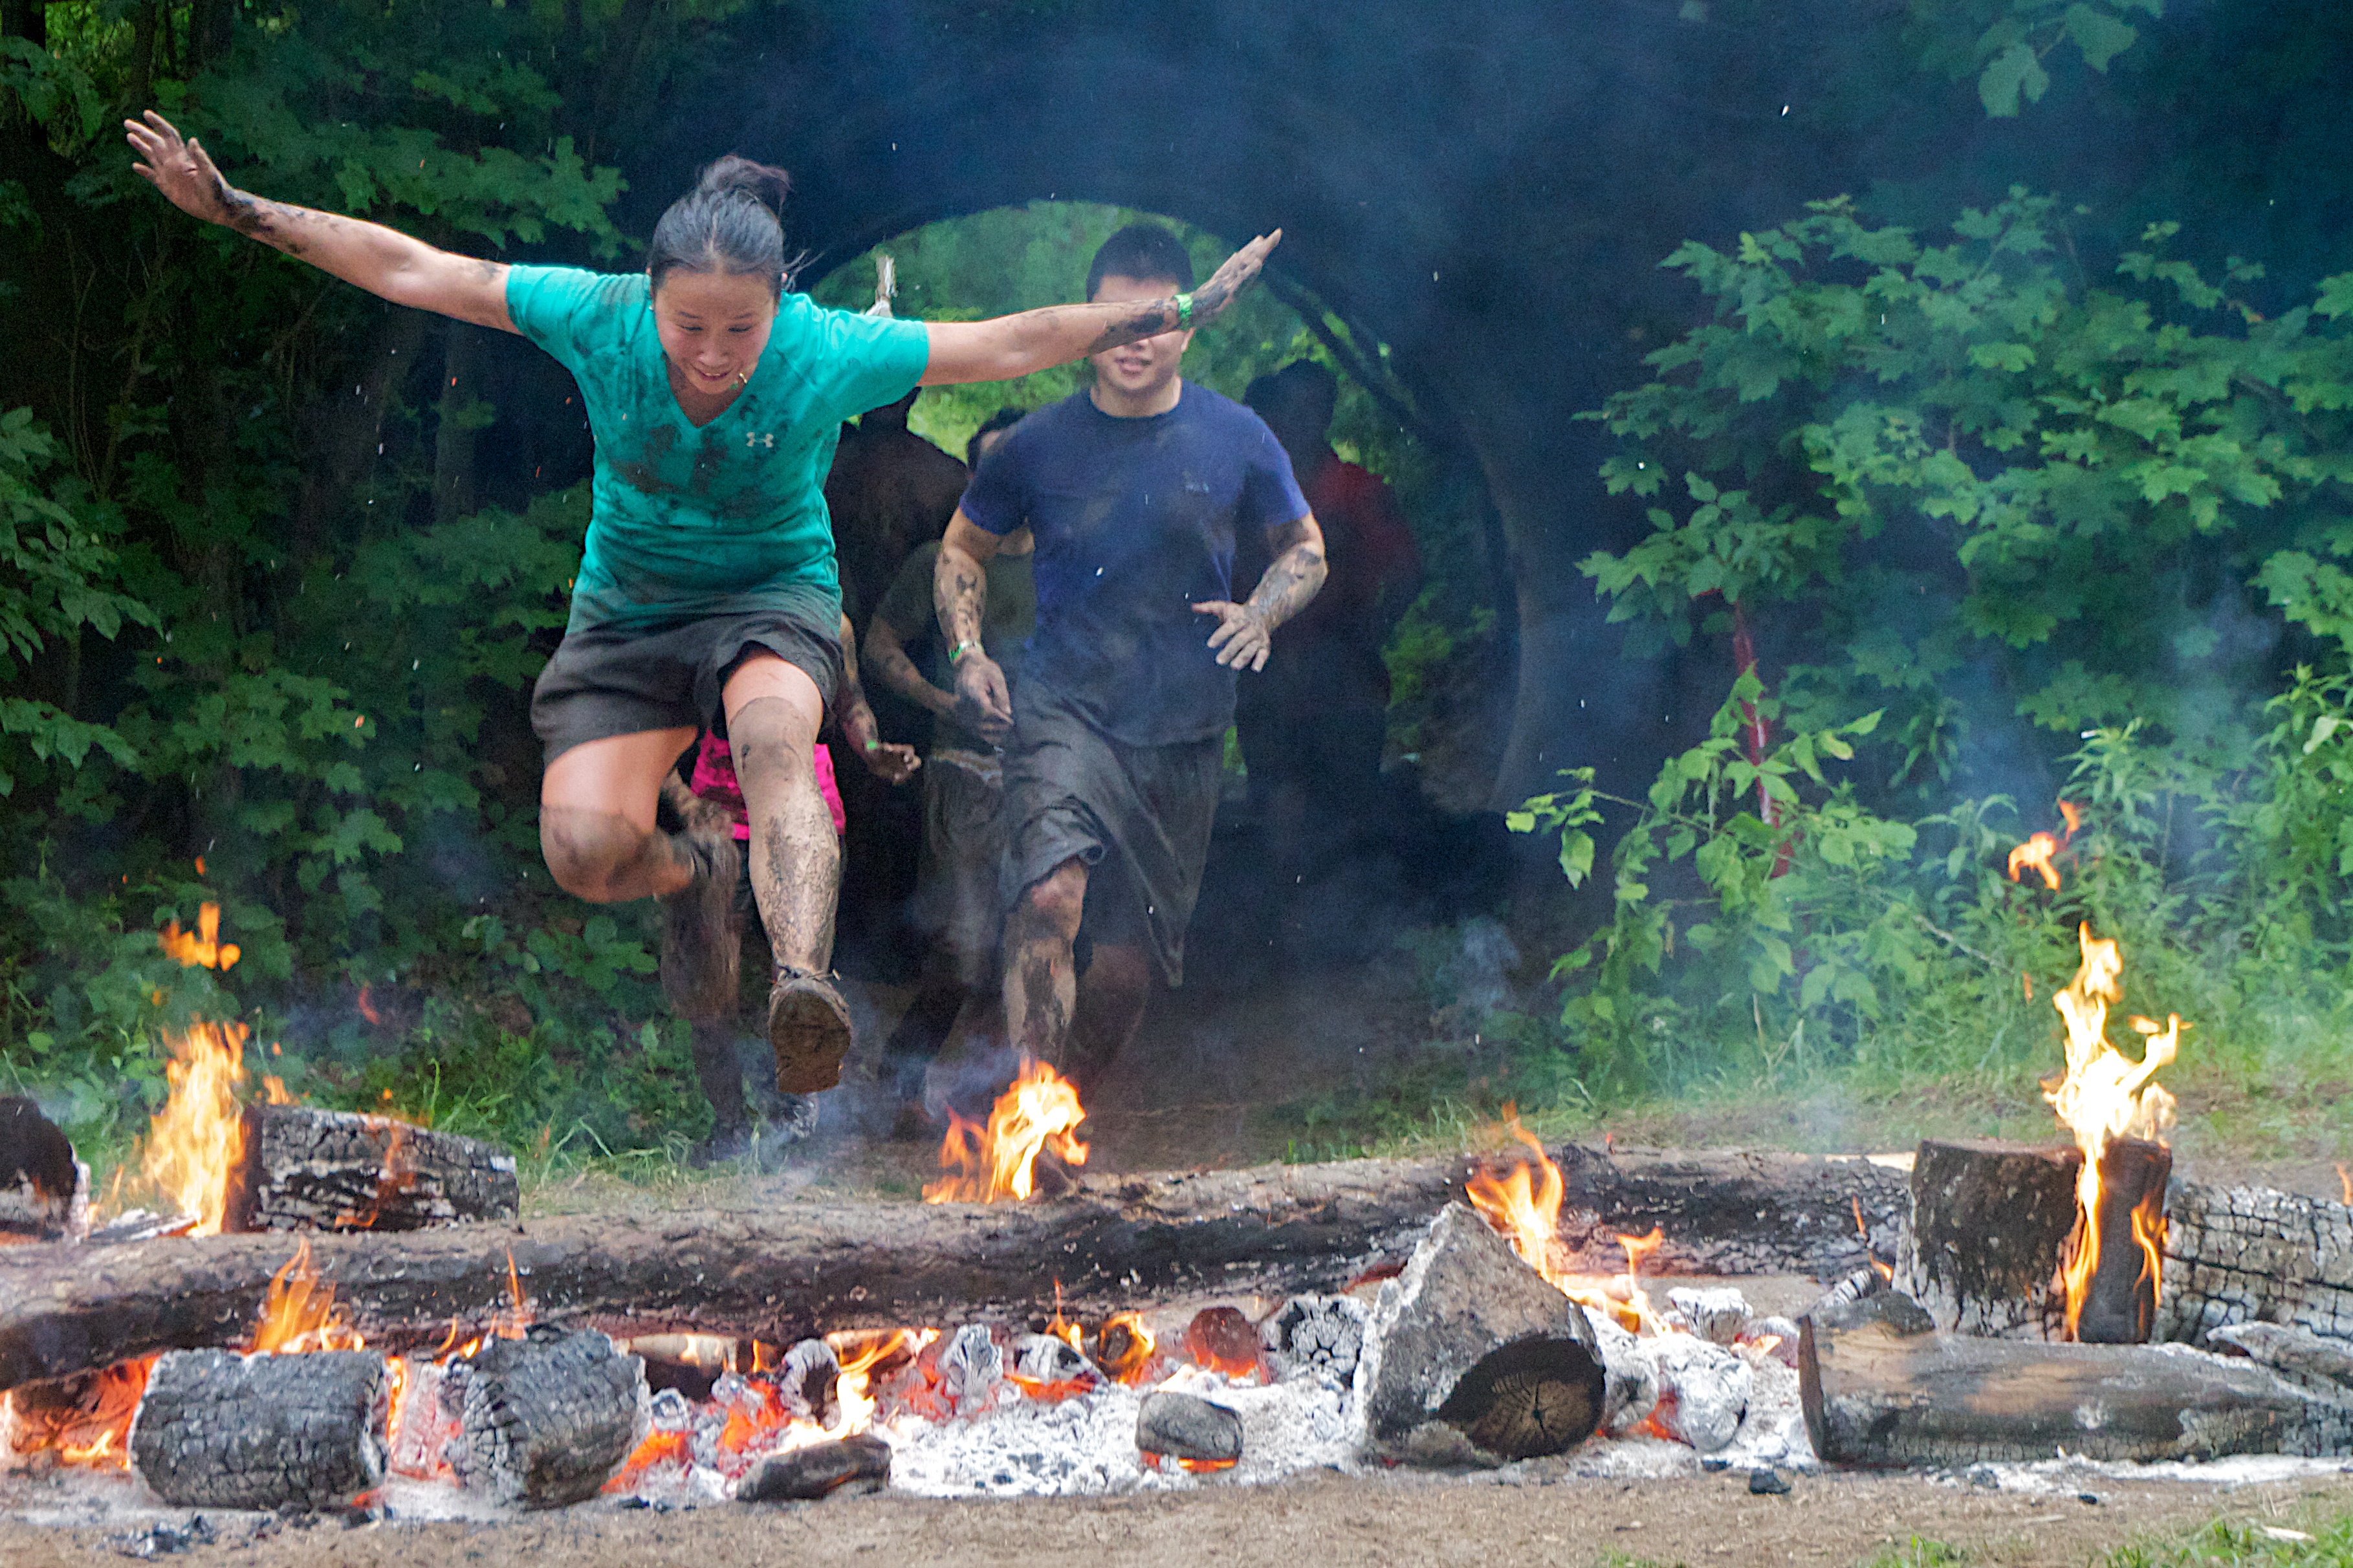
fire, campfire, spartanrace